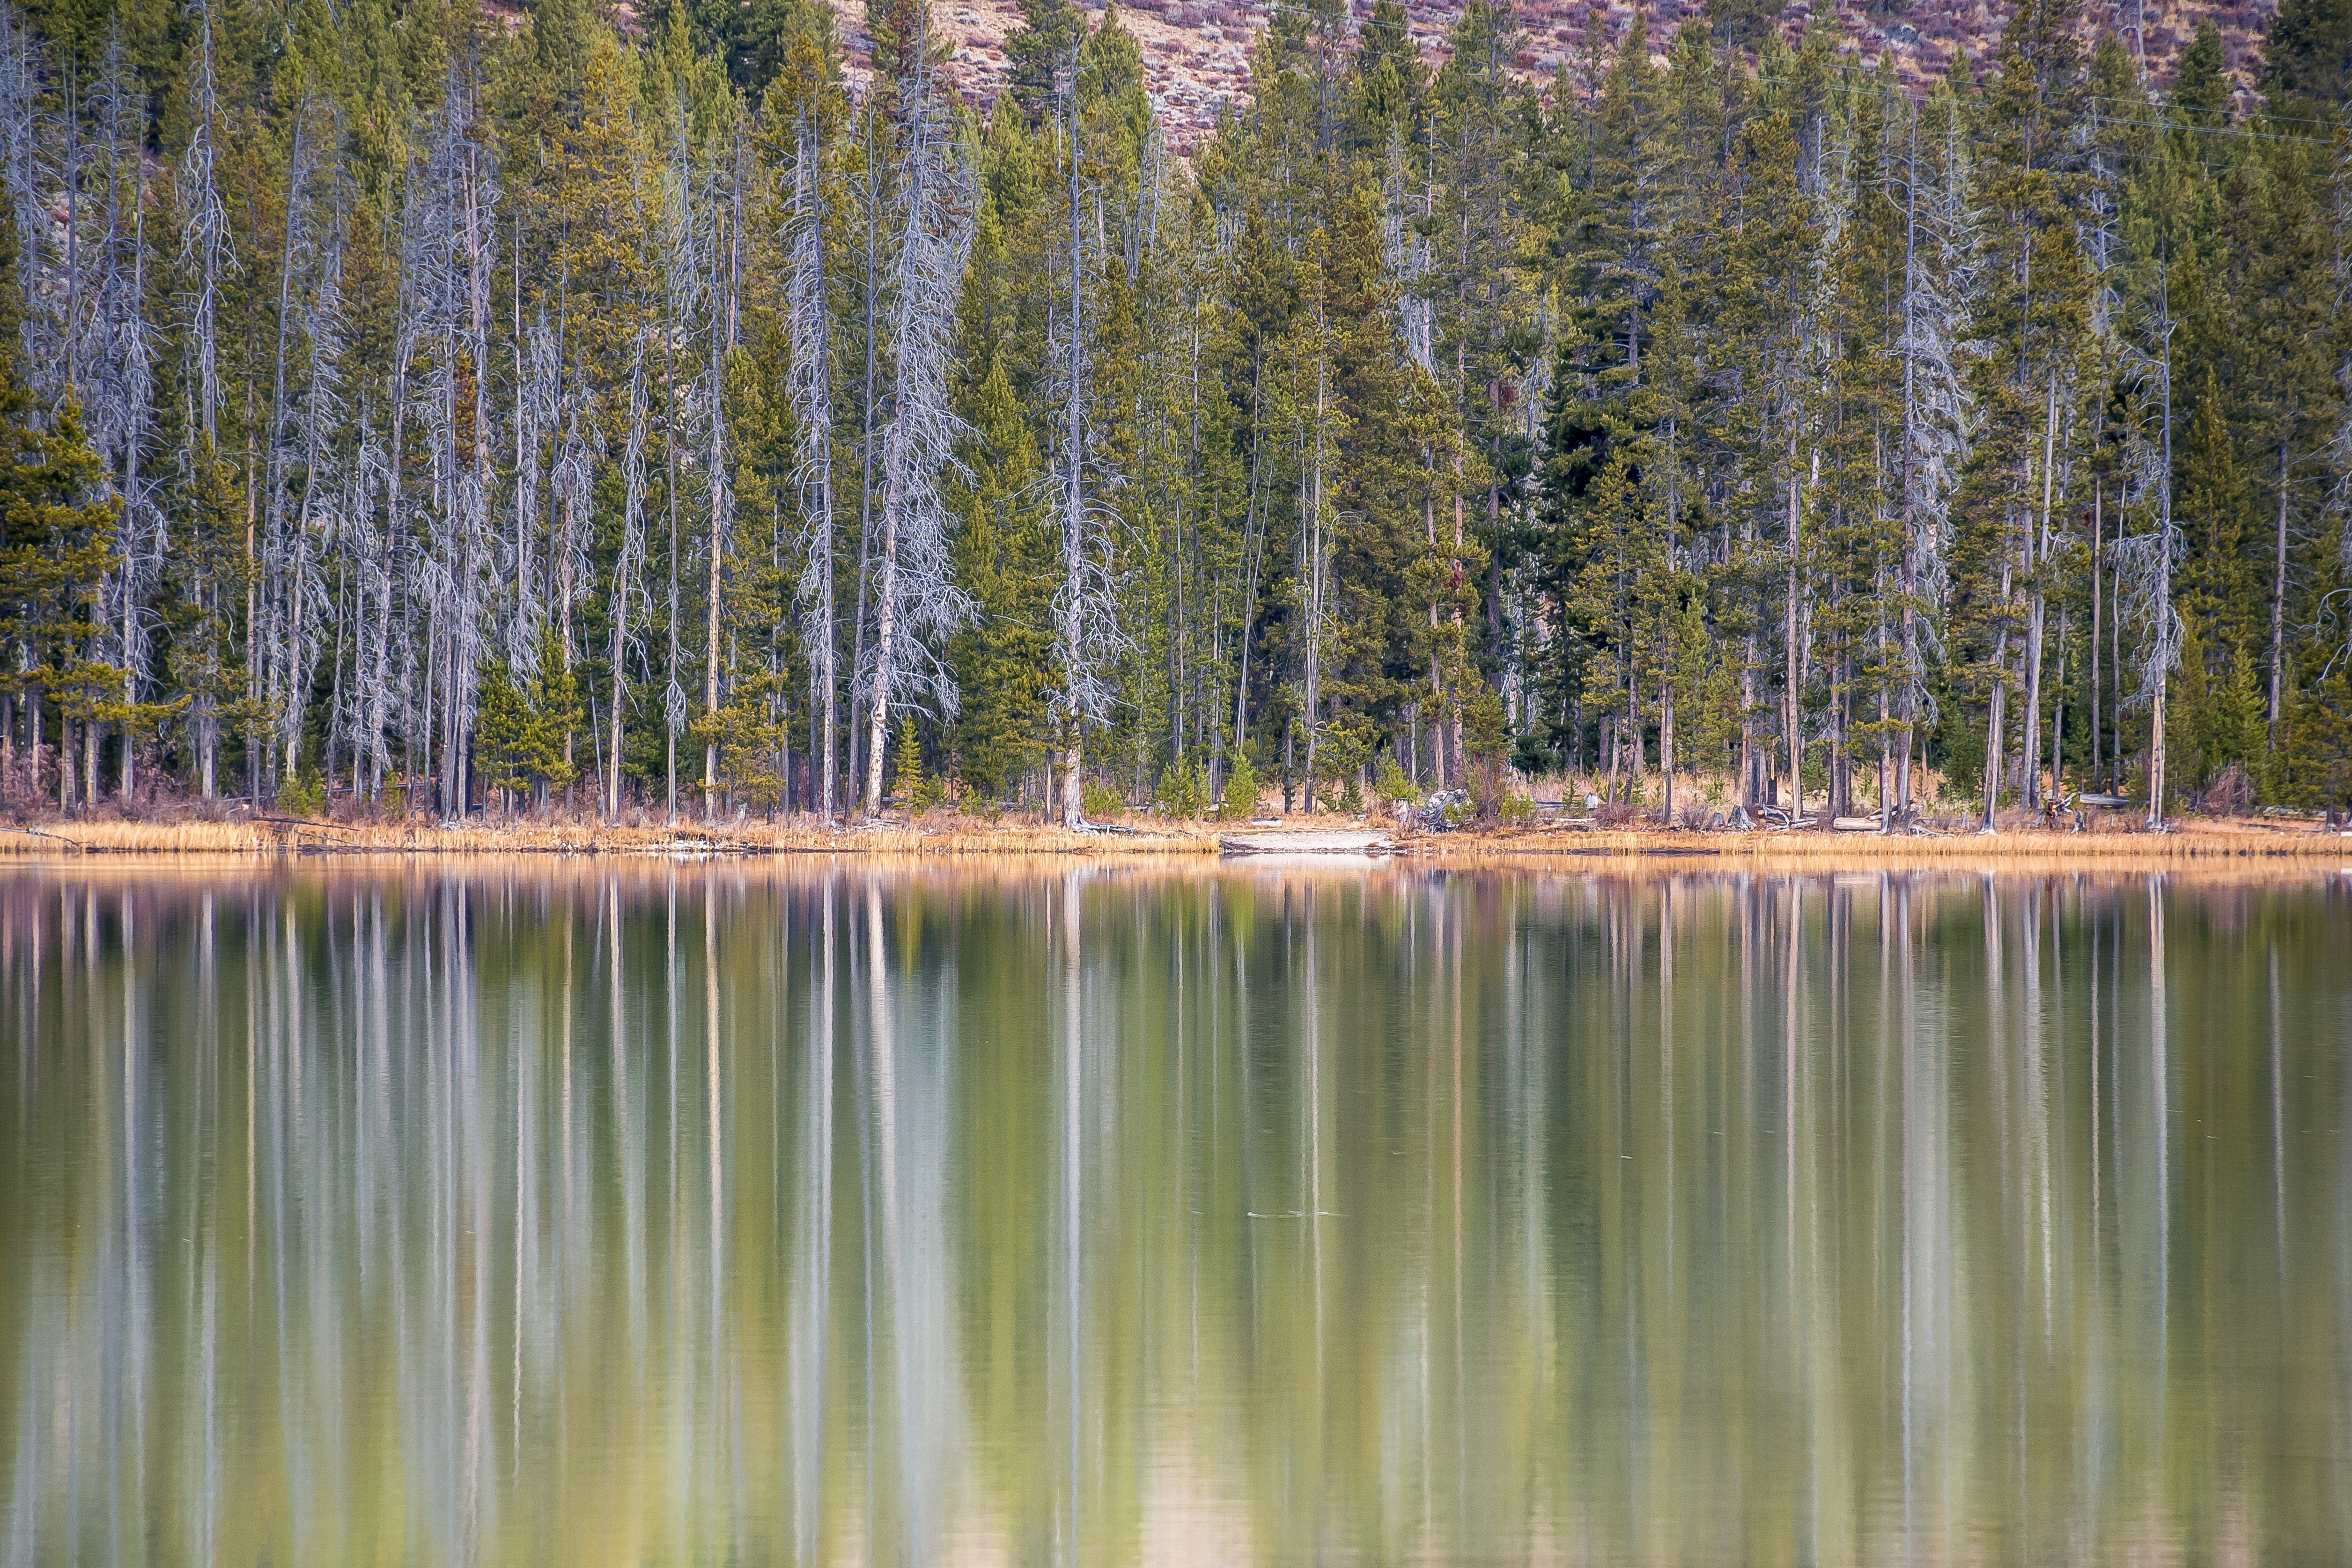
reflection, body of water, tree, nature, natural landscape, natural environment, water, lake, wilderness, nature reserve, woody plant, plant, biome, forest, bank, grass family, pond, bayou, reservoir, American larch, symmetry, Freshwater marsh, wetland, marsh, landscape, red pine, birch, temperate broadleaf and mixed forest, Northern hardwood forest, birch family, pine family, spruce fir forest, woodland, state park